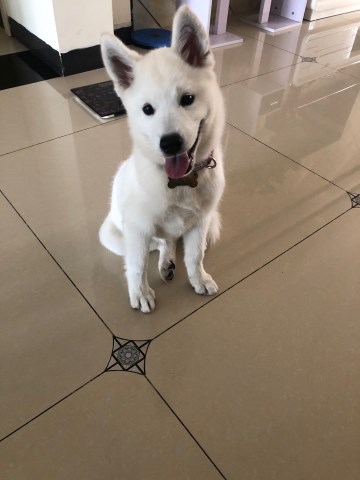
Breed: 2192-n000088-Samoyed